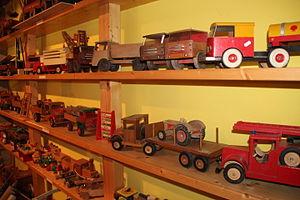
Musée Espace des métiers du bois et du patrimoine à Labaroche en France. Camera location48°